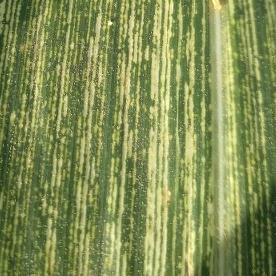
Crop: Maize
Condition: stripe-d